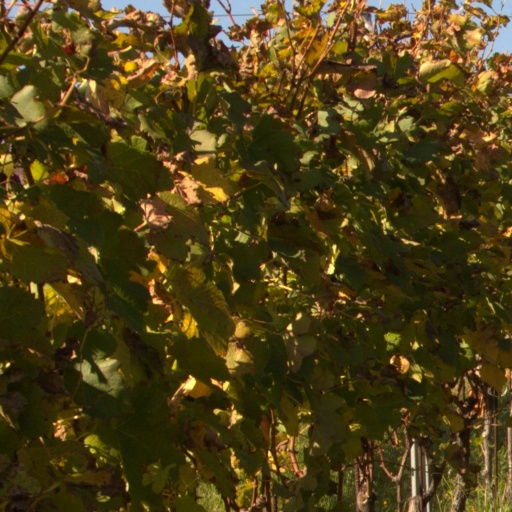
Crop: grape